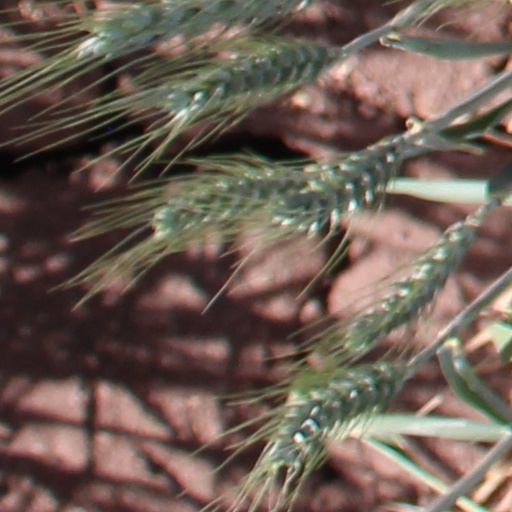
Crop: wheat